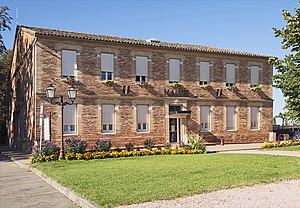
Bouloc est une commune française située dans le sud-ouest de la France, dans le département de la Haute-Garonne, en région Occitanie. La commune se situe entre Toulouse et Montauban, dans le nord de la Haute-Garonne, au cœur de l'aire urbaine de Toulouse.